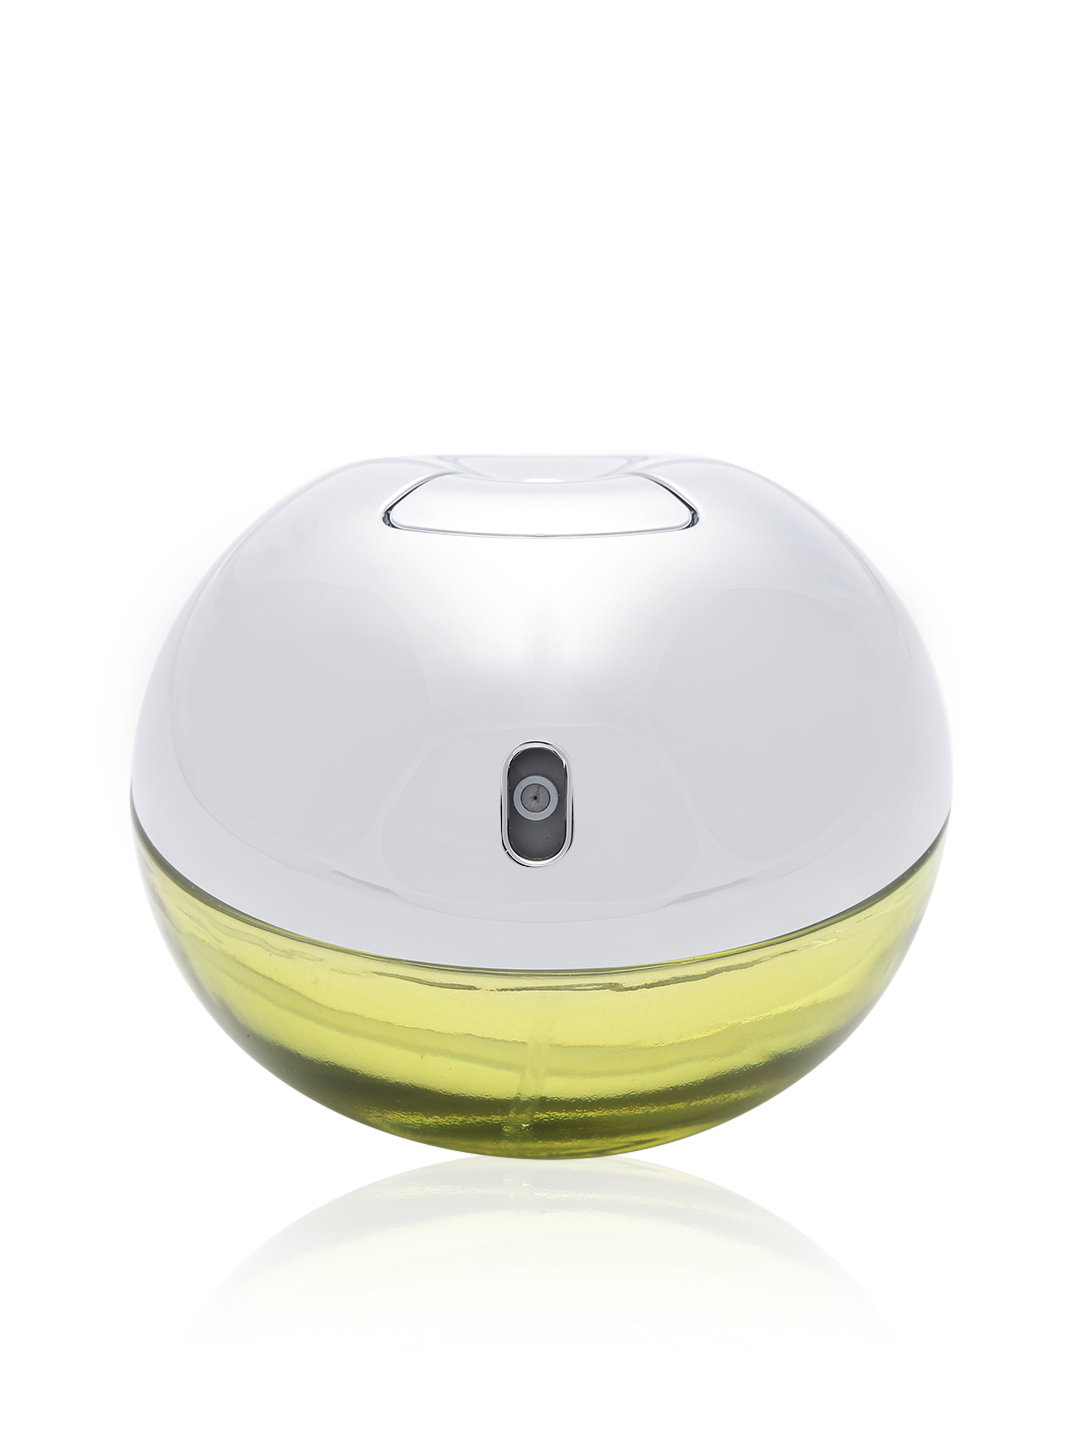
DKNY Women Be Delicious Eau De Parfum
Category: Personal Care / Fragrance / Perfume and Body Mist
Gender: Women
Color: Beige
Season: Spring 2017
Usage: Party